Ian Sayer

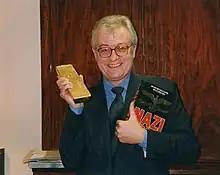
Ian Sayer at the Bank of England in 1997

Ian K. T. Sayer (born 30 October 1945) is a British entrepreneur, World War II historian, author and investigative journalist. His Sayer Transport Group (established in 1967 and sold in 1979) became part of the British and European overnight door to door express parcels delivery industry.